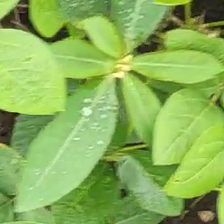
Weed species: Moti_dudhi(Euphorbia_geneculata_L)